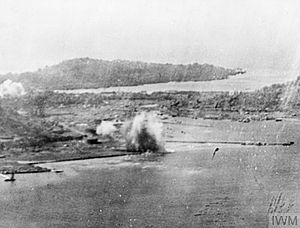
Operation Inmate
Britisk bombardement af japanske olietanke på en atol under Operation Inmate
Operation Inmate var et bombardement af japanske baser på Truk i Carolinerne under i Stillehavskrigen i 2. verdenskrig. Operationen blev udført fra den 12. til den 16. juni 1945. På dette tidspunkt i krigen, var kystbombardementer en højtudviklet teknik.